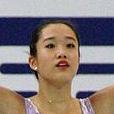
Age: 15